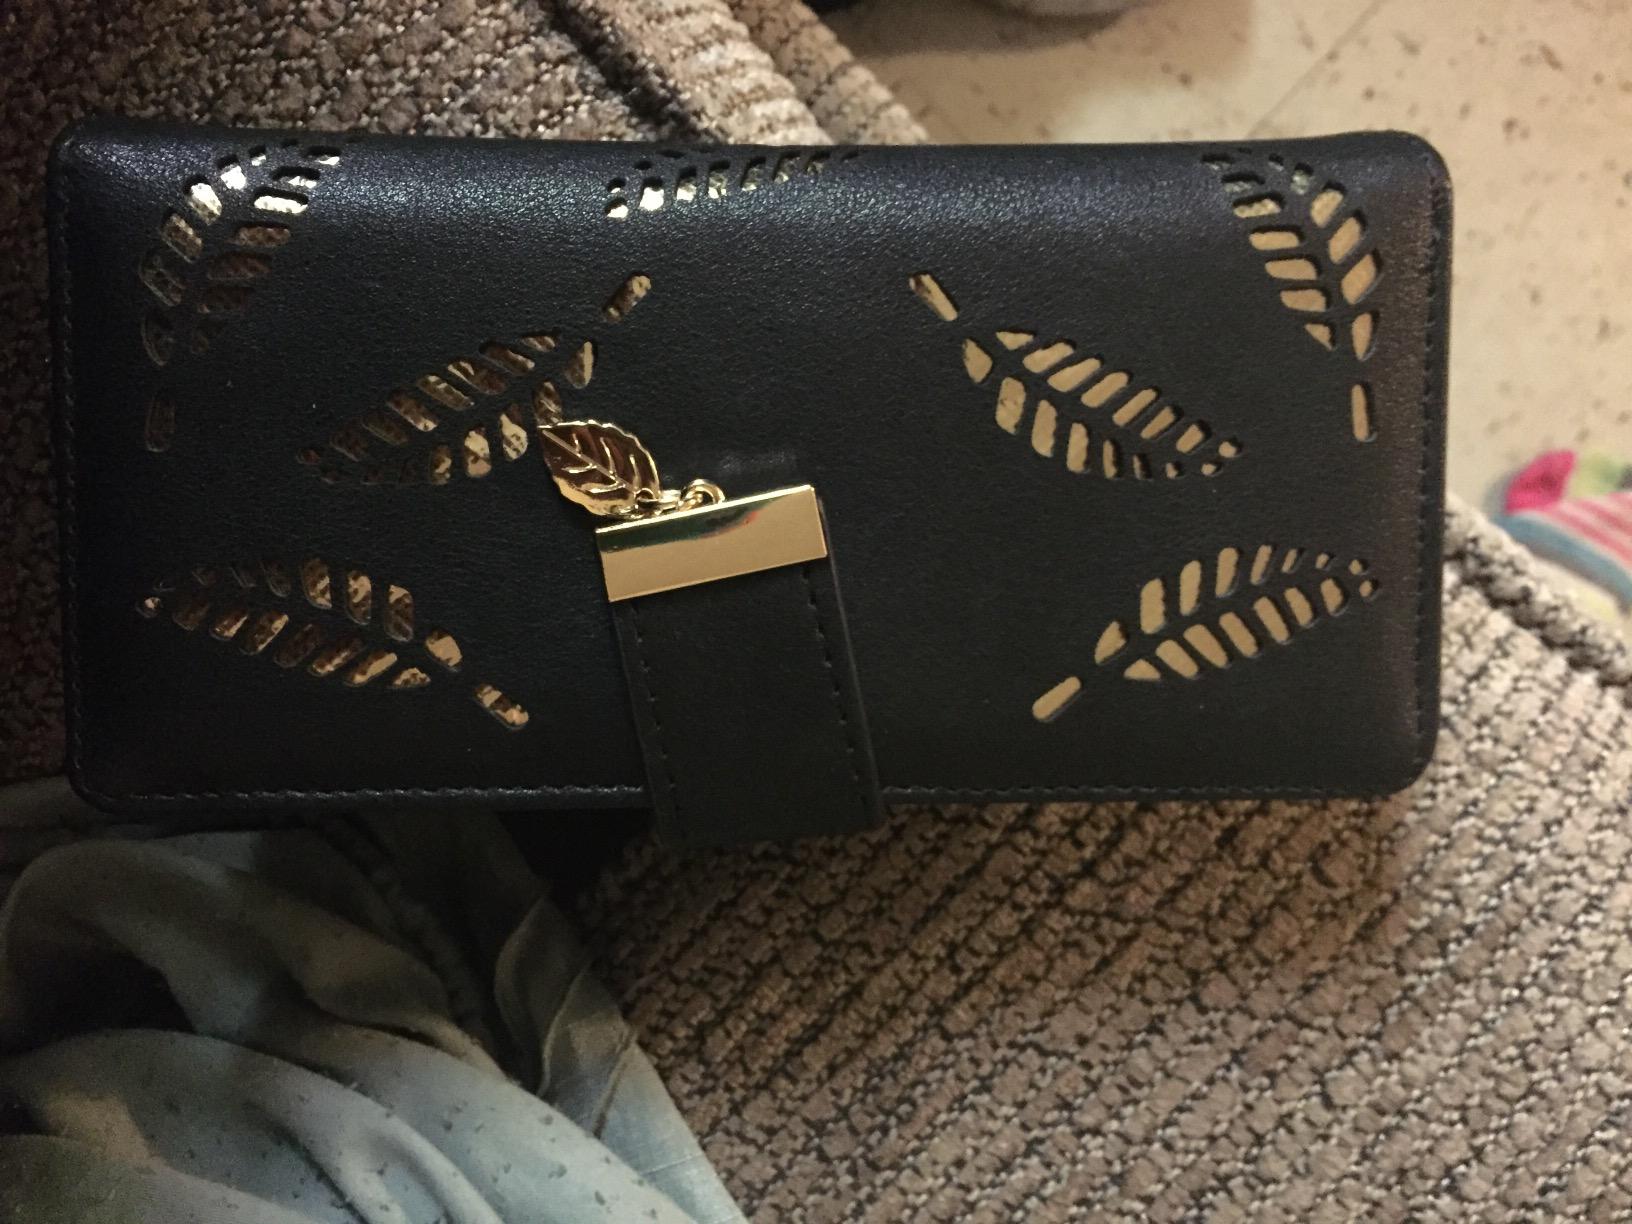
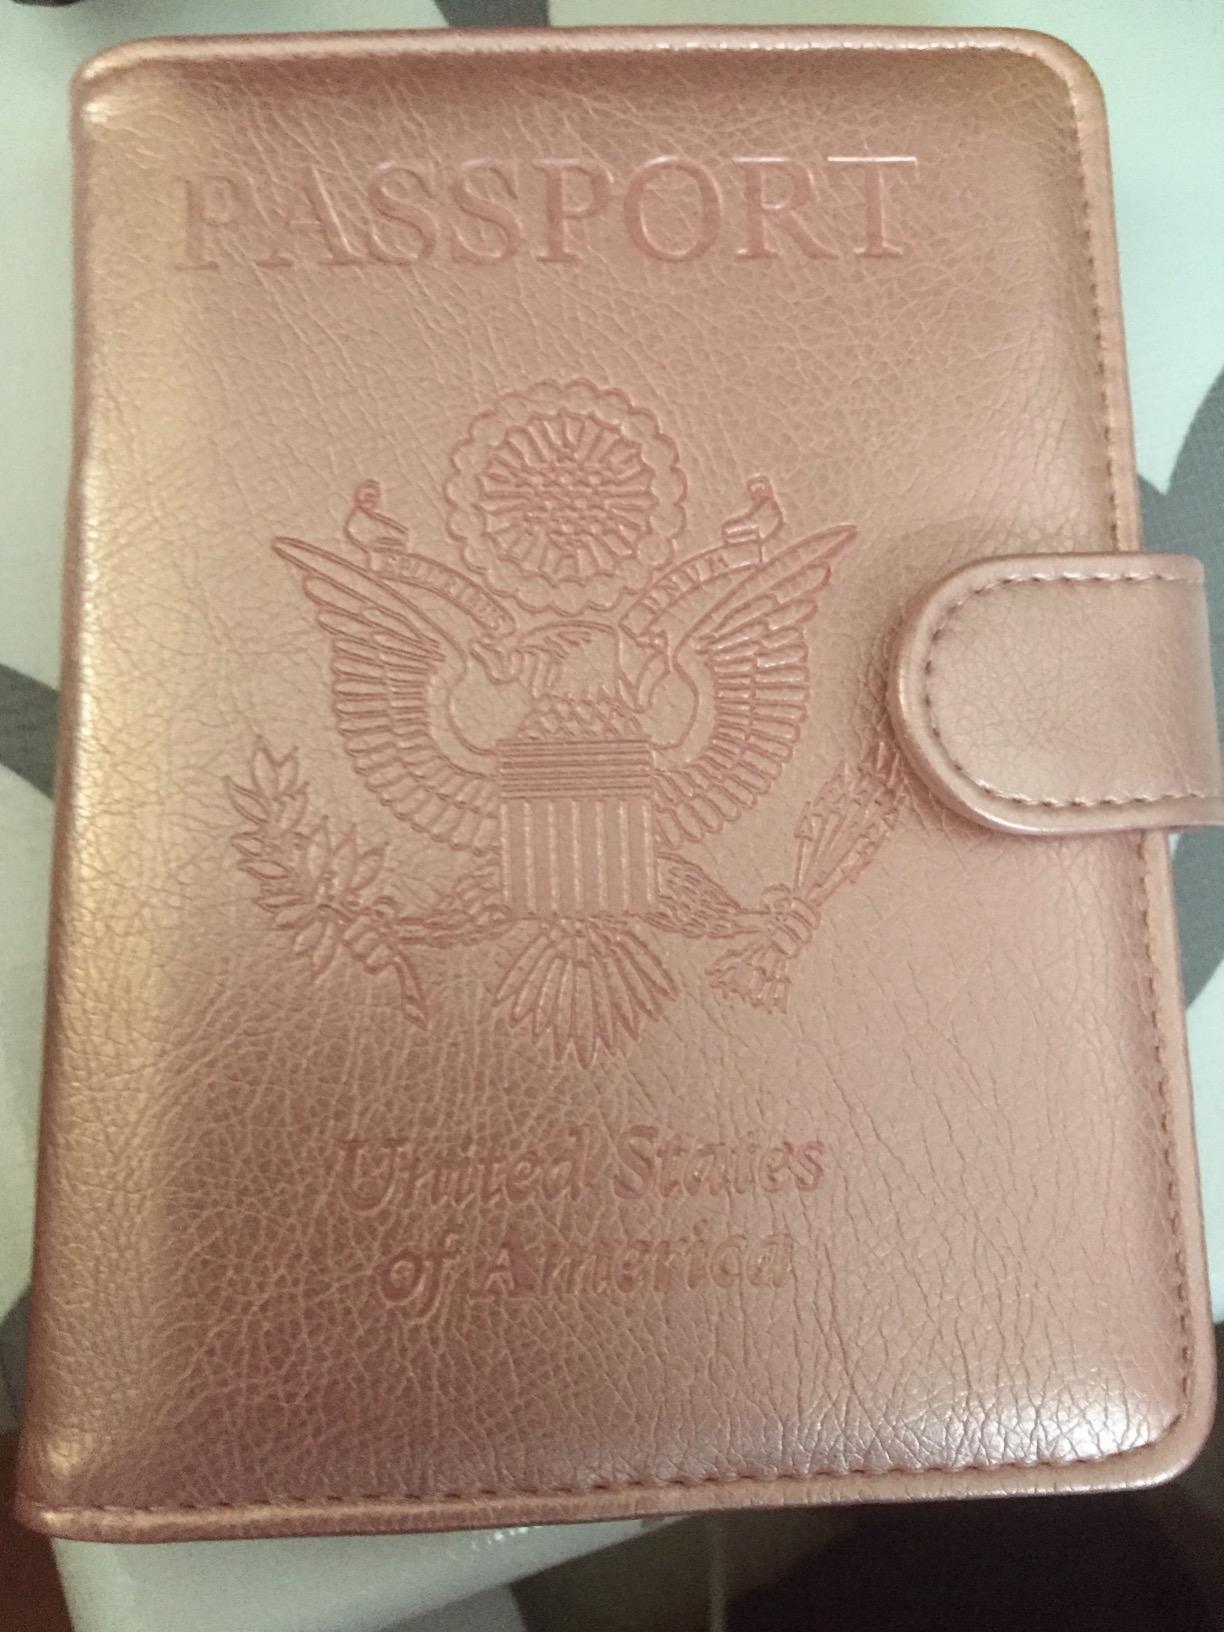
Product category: accessories_wallet
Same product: no